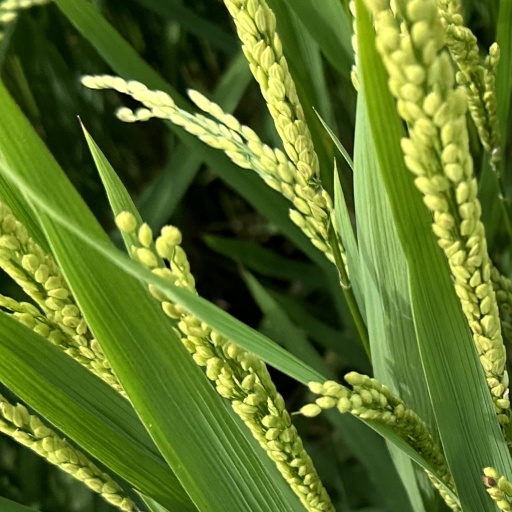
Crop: rice